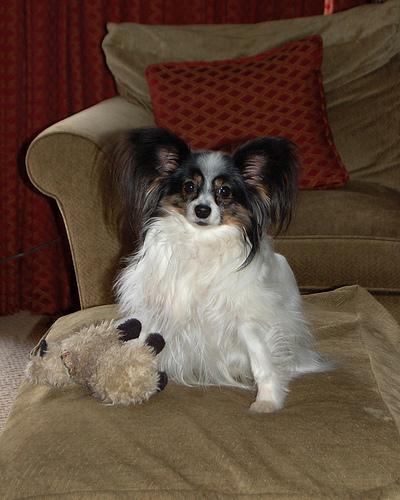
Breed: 806-n000129-papillon